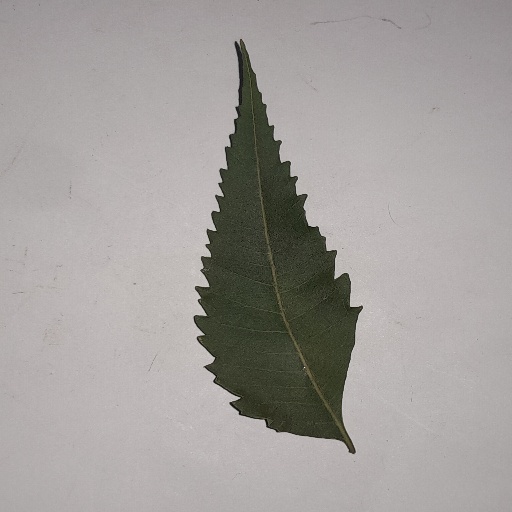
Species: Neem
Leaf condition: Healthy Leaf